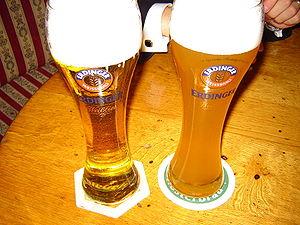
La bière allemande trouve son origine dans le haut Moyen Âge. Depuis des siècles, la bière fait partie de la culture et de la gastronomie allemande, et le pays est constellé de Bierpalast, de Biergarten, de Bierstube, de Bierkeller, de Bierhaus et Bierzelt que l'on retrouve lors des nombreuses fêtes de la bière.